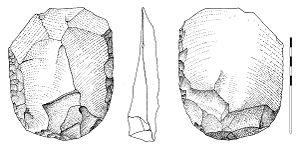
Un hachereau est un outil de pierre taillée caractéristique des périodes anciennes de la Préhistoire, en particulier de l'Acheuléen.